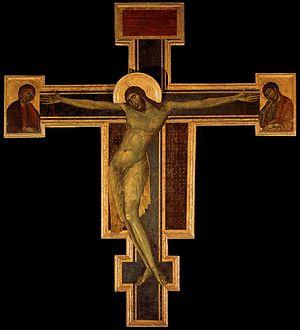
René Guénon, né le 15 novembre 1886 à Blois, en France, dans une famille catholique, et mort musulman le 7 janvier 1951 au Caire, en Égypte, est un auteur français, « figure inclassable de l’histoire intellectuelle du XXᵉ siècle ».